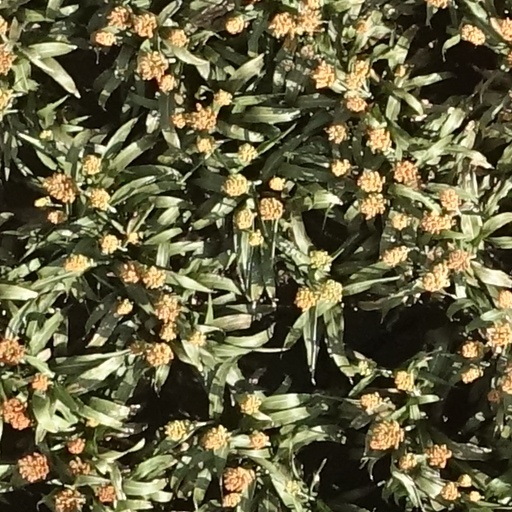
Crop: sorghum